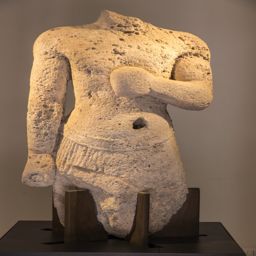
old statue found in the sea